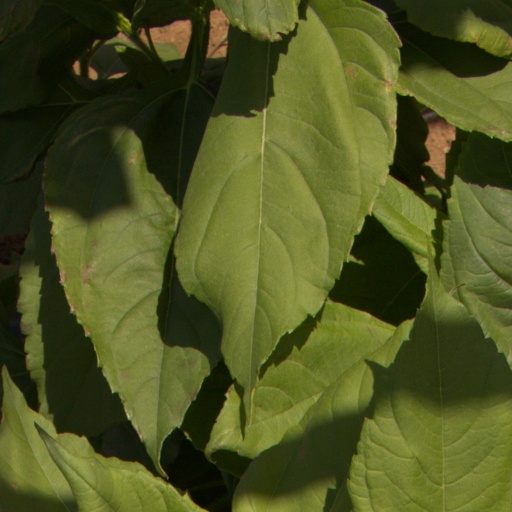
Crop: Jerusalem artichoke